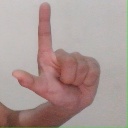
अक्षर: ल